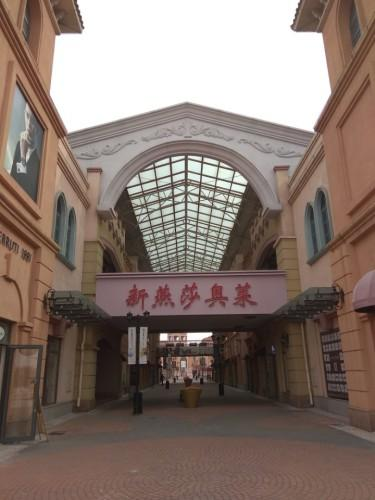
地标名称：王府井奥莱·新燕莎小镇
所在城市：天津市·东丽区